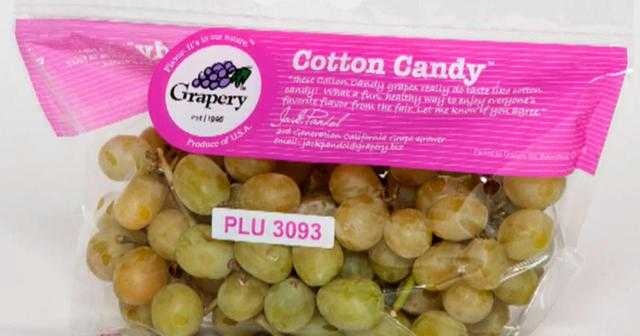
Label: Grapes